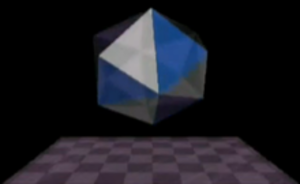
Unreal ][ - The 2nd Reality, est l'une des plus célèbres démos créée par Future Crew pour la demoparty Assembly '93. Elle se plaça à la première place, catégorie PC de la compétition démo, grâce notamment à ses démonstrations de rendu 2D et 3D. La démo a été rendue publique en octobre 1993. Elle est considérée comme une des meilleures démos du début des années 1990 sur PC, pour exemple, Slashdot la place en première place du Top 10 Hacks of All Time.